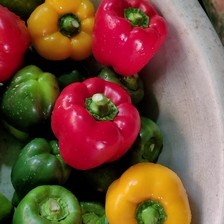
Label: capsicum